Charlotte O'Conor Eccles

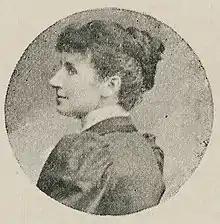
Charlotte O'Conor Eccles in 1899

Charlotte O'Conor Eccles (1863–1911) was an Irish writer, translator and journalist, who spent her working life in London. "Aliens of the West" (1904) was said to be among "the best modern books of short stories on Ireland yet written."